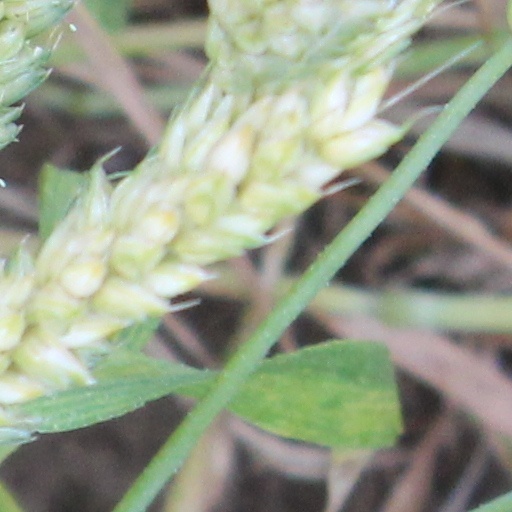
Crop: wheat